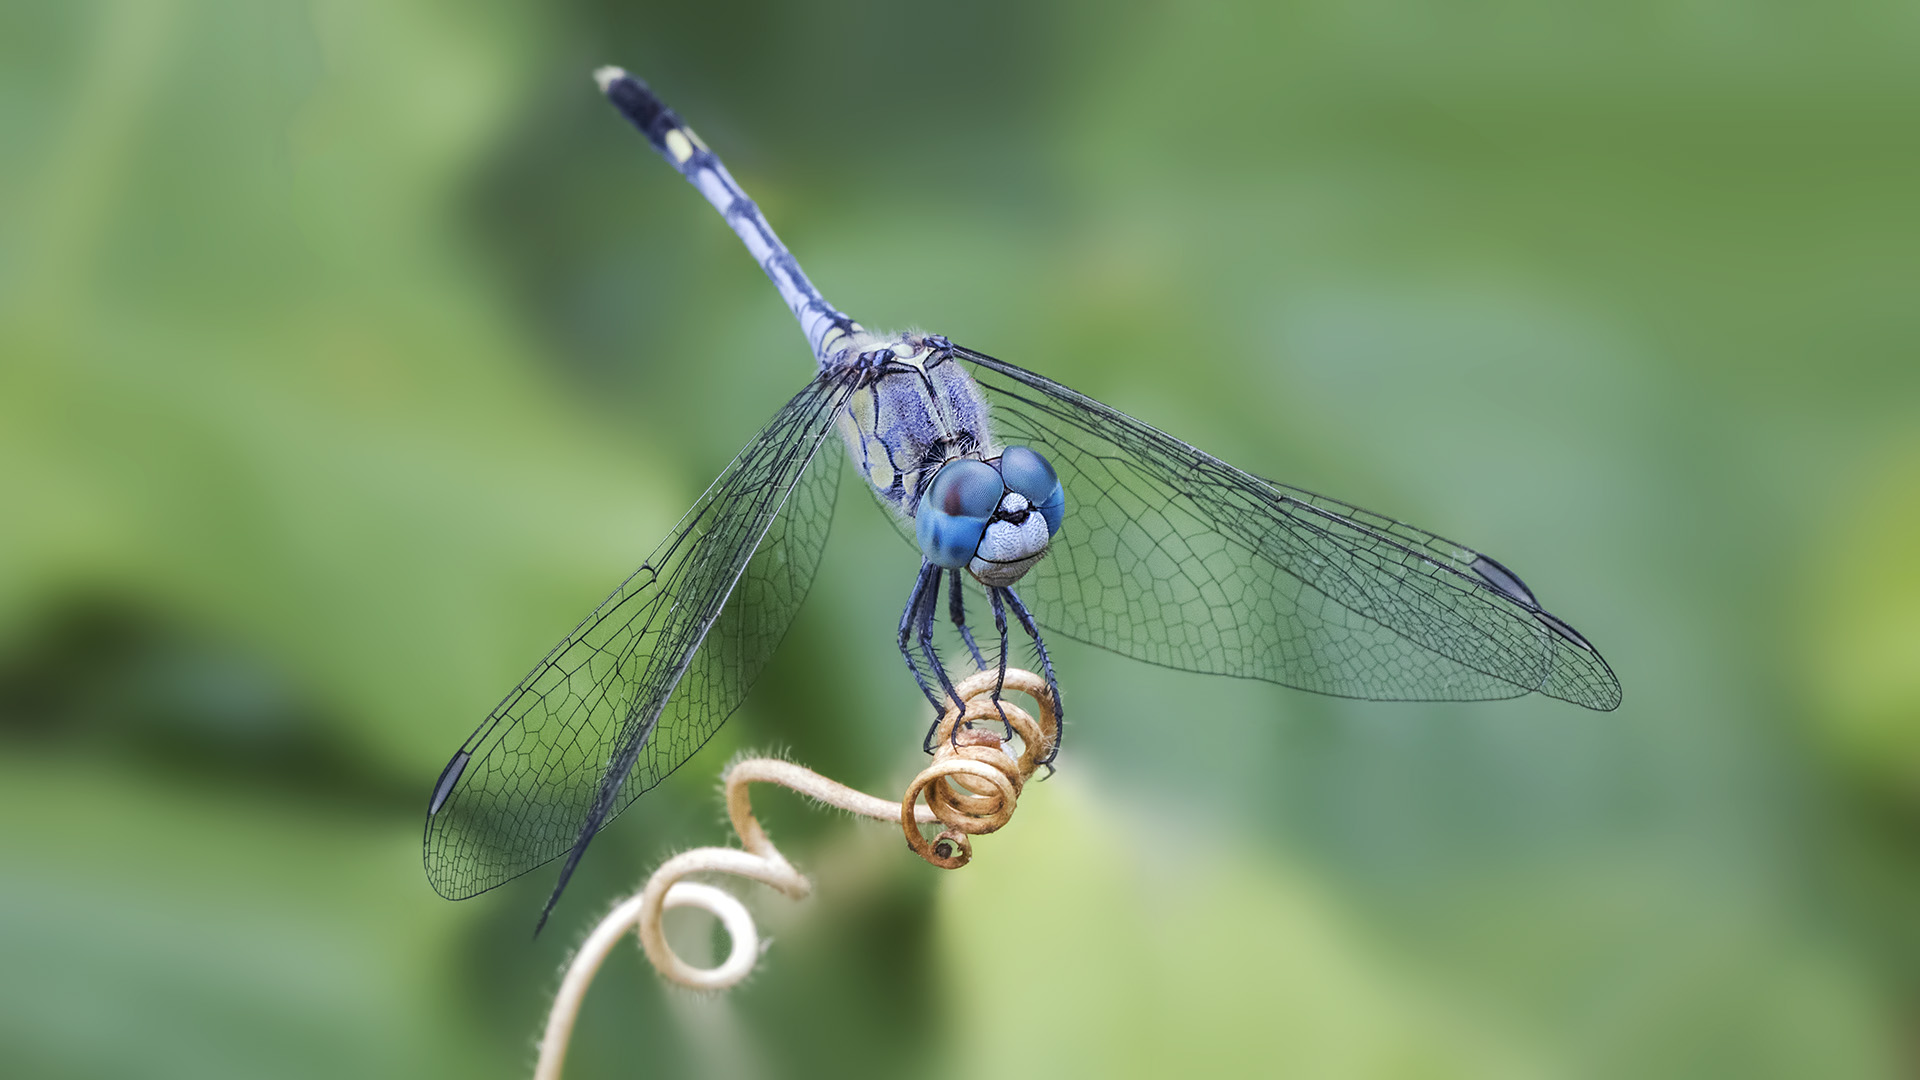
nature, wing, photography, flower, green, insect, fauna, invertebrate, close up, dragonfly, anisoptera, india, arthropoda, damselfly, ariansuresh, skanfarmhouse, nellore, andhrapradesh, animalia, hexapoda, insecta, pterygota, odonata, epiprocta, libelluloidea, libellulidae, sympetrinae, macro photography, groundskimmer, diplacodes, diplacodestrivialis, arthropod, 750d2016img6545hd, bluedragonfly, groundskimmermale, plant stem, dragonflies and damseflies, lycaenid